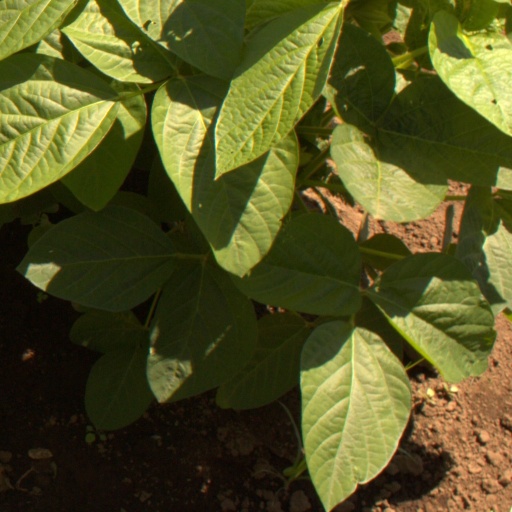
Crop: soybean